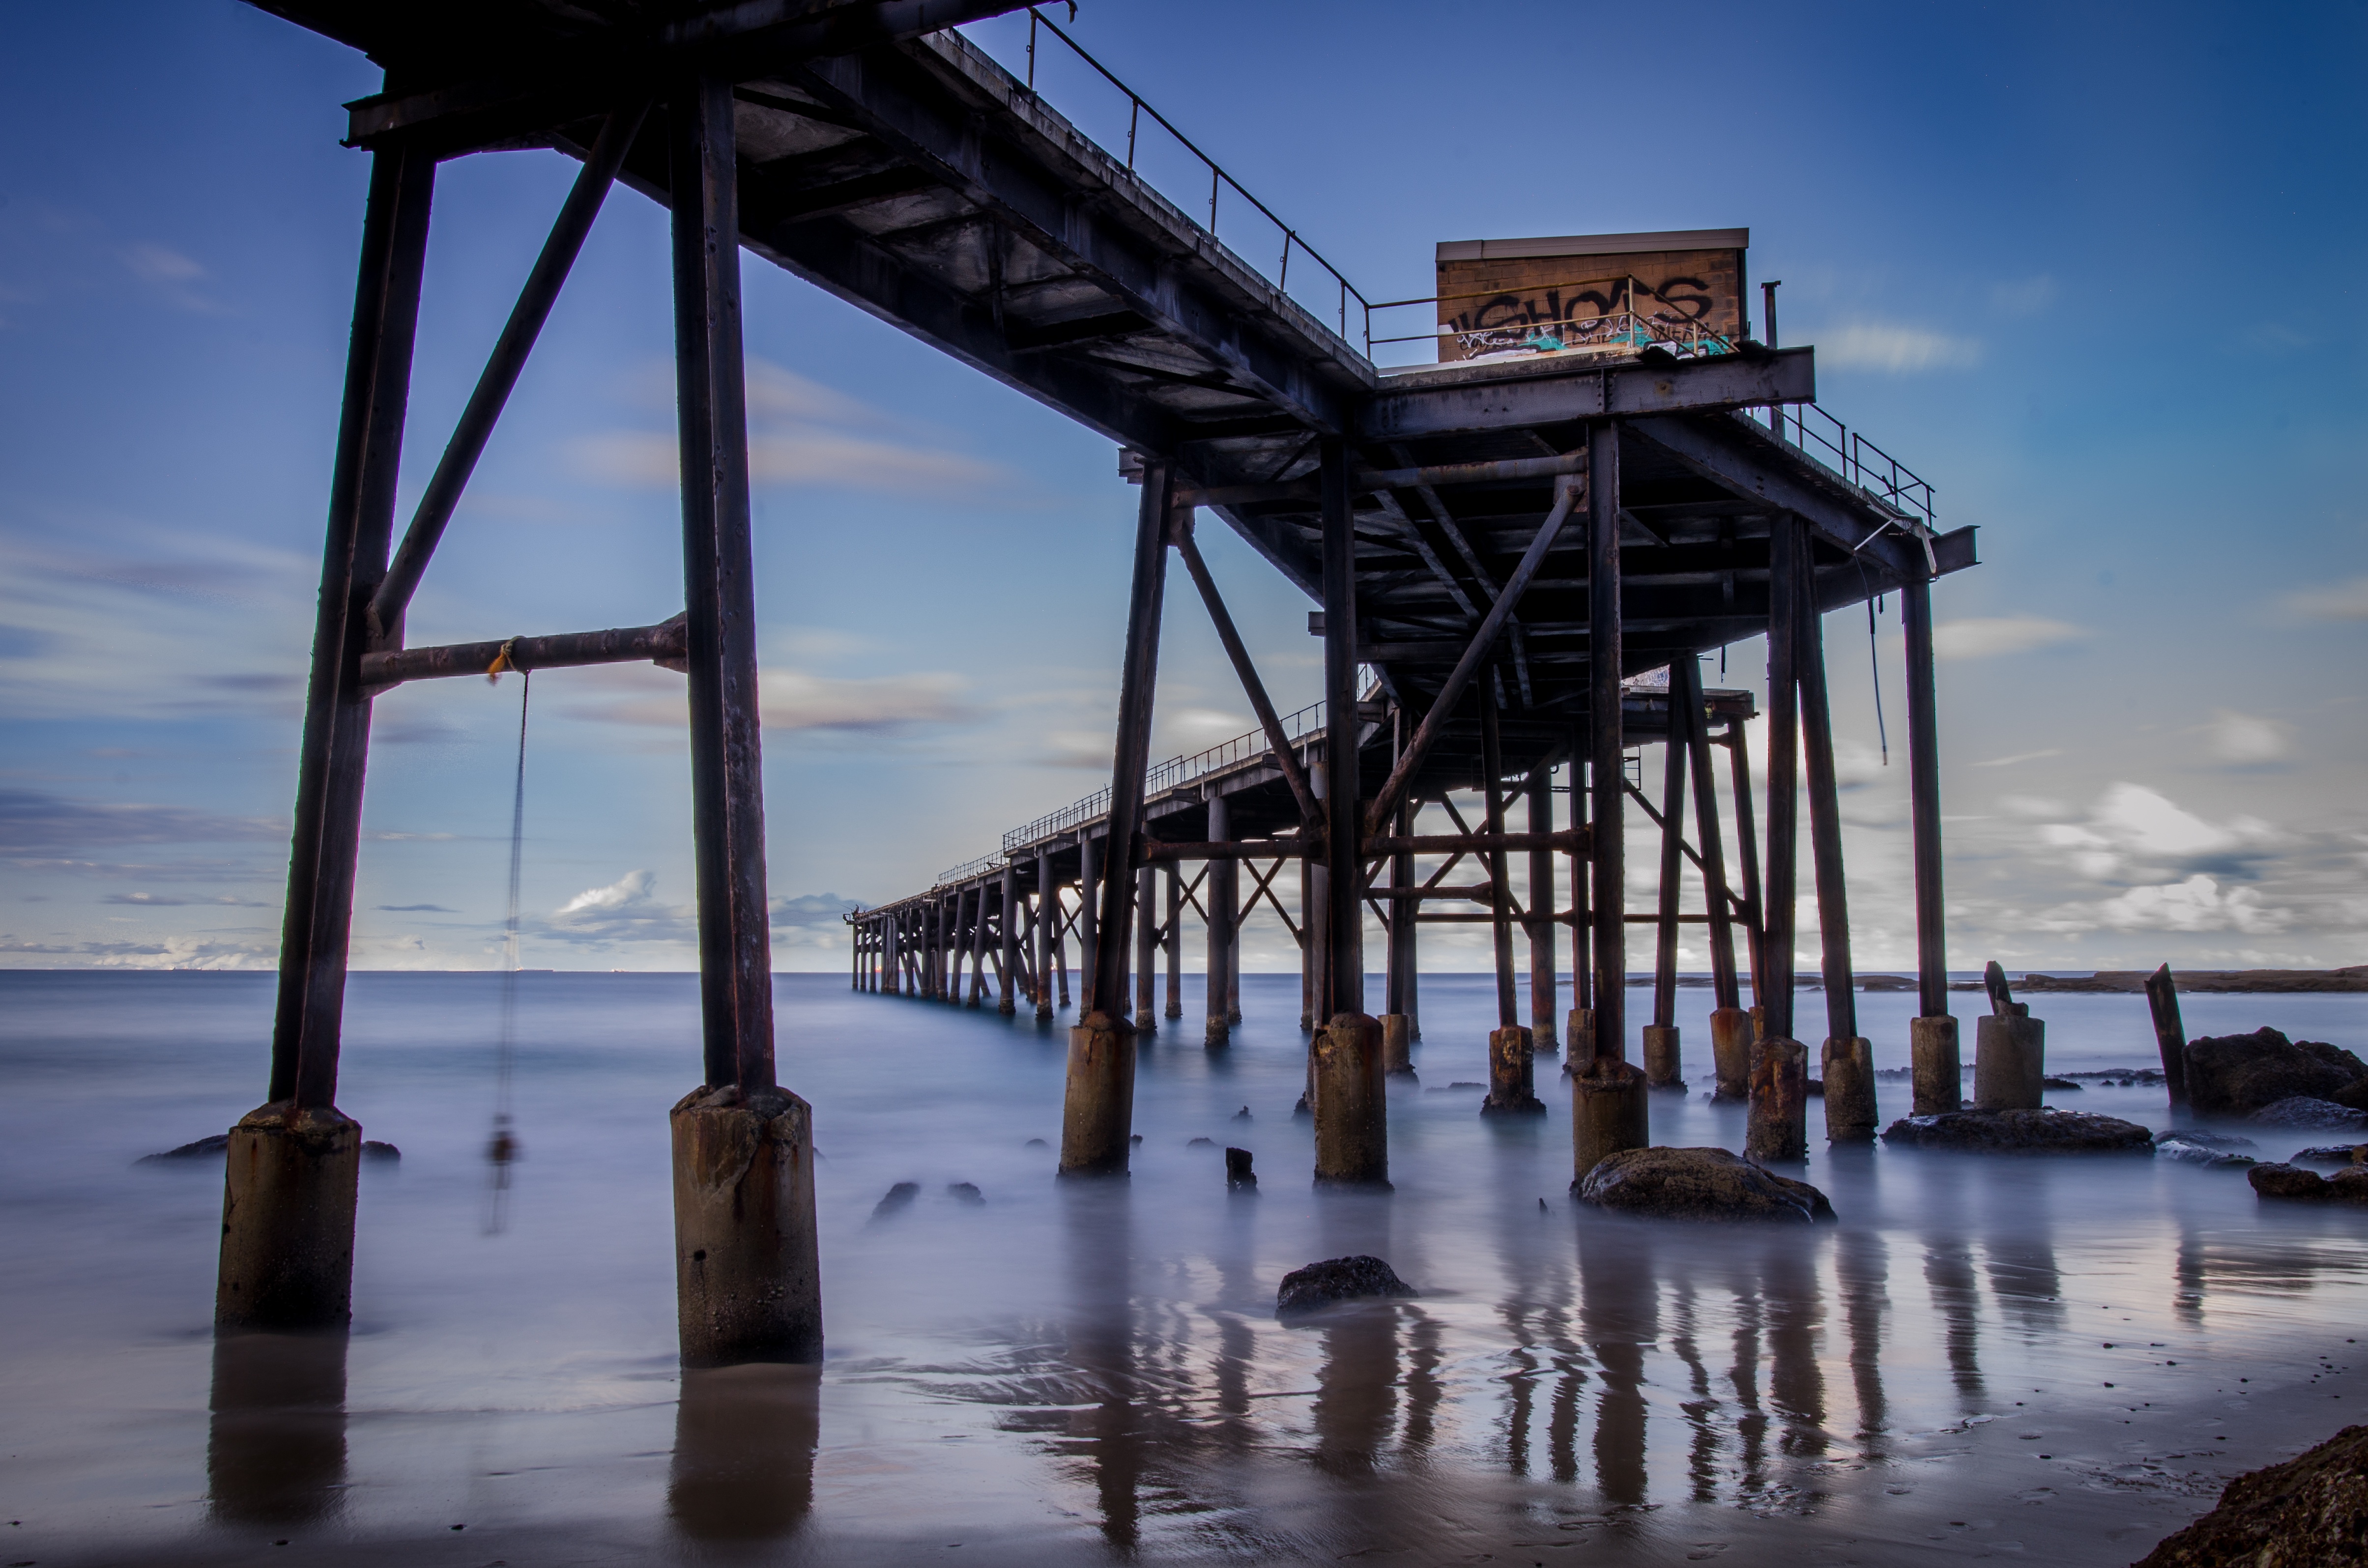
beach, sea, coast, water, ocean, dock, bridge, pier, reflection, bay, material, nonbuilding structure